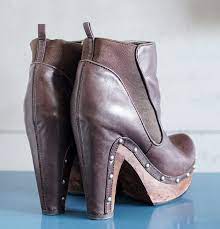
Label: Clog